Jamesville, New York

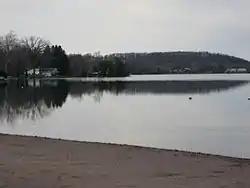
Jamesville Reservoir

The hamlet was named for early European-American settler James DeWitt. It was settled in the early Federal period after the American Revolutionary War, when the Iroquois tribes had been forced to cede their lands in New York to the United States.